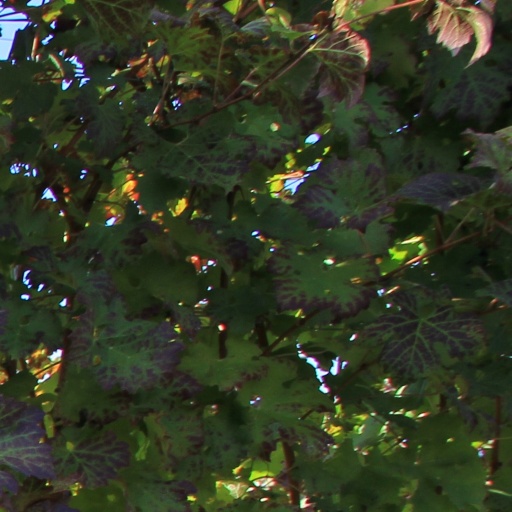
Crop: grape